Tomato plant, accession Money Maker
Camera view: tilt-top (135 deg); turntable rotation: 120 degrees
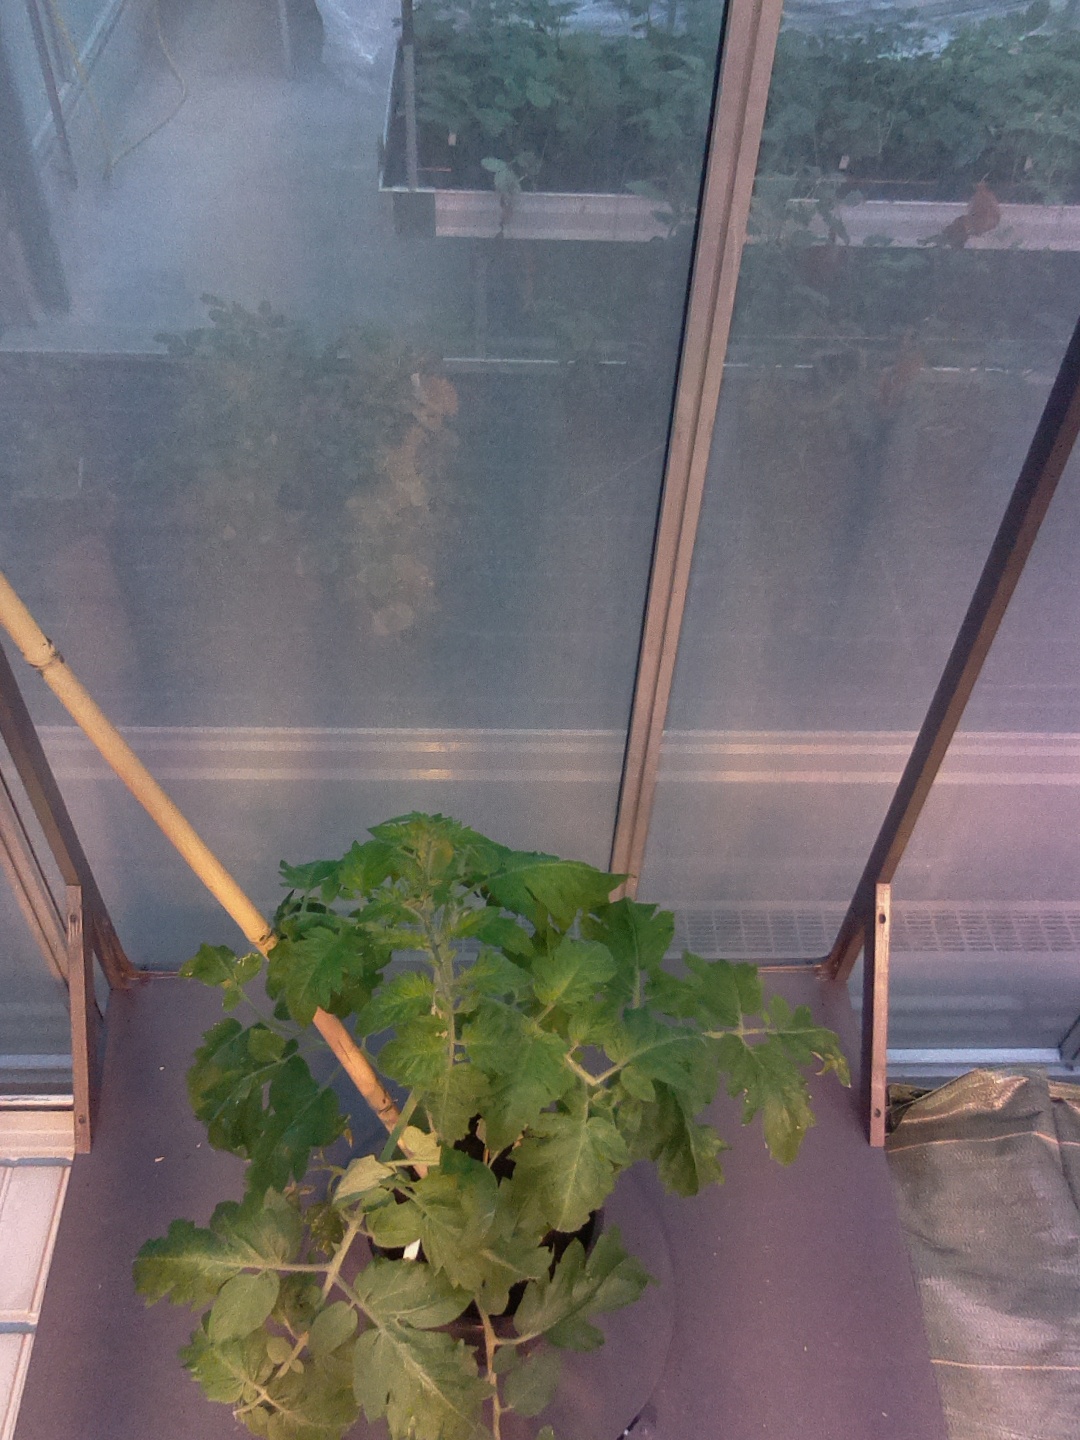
BBCH growth stage 53: 3 inflorescences visible